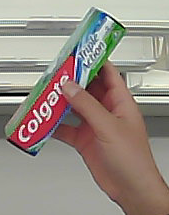
Product: colgate_toothpaste